Thatcherism

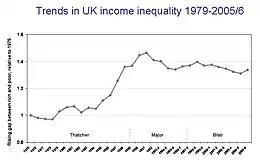
Trends in UK income inequality, 1979–2006

Critics of Thatcherism claim that its successes were obtained only at the expense of great social costs to the British population. There were nearly 3.3 million unemployed in Britain in 1984, compared to 1.5 million when she first came to power in 1979, though that figure had reverted to 1.6 million by the end of 1990.